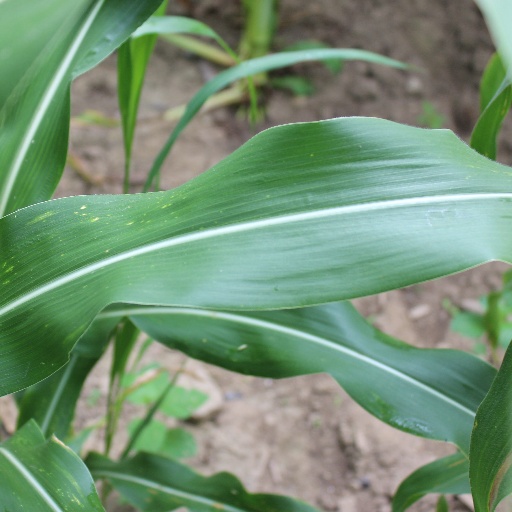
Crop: maize; corn